Ten Commandments in Catholic theology

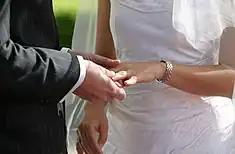
The sixth commandment, according to the USCCB, "summons spouses" to an emotional and sexual fidelity they call "essential" to marriage and is reflective of God's "fidelity to us."

According to Church teaching, spousal love is intended to form an unbroken, two-fold end: the union of husband and wife and the transmission of life. The unitive aspect includes the transference of each partner's being "so that they are no longer two but one flesh." The sacrament of matrimony is viewed as God's sealing the consent which binds the partners together. Church teaching on the marital state requires spousal acceptance of each other's failures and faults, and the recognition that the "call to holiness in marriage" is one that requires a process of spiritual growth and conversion that can last throughout life.